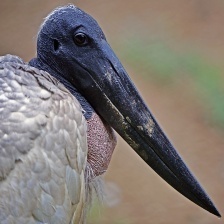
Species: JABIRU
Scientific name: JABIRU MYCTERIA
ImageNet parent category: white_stork